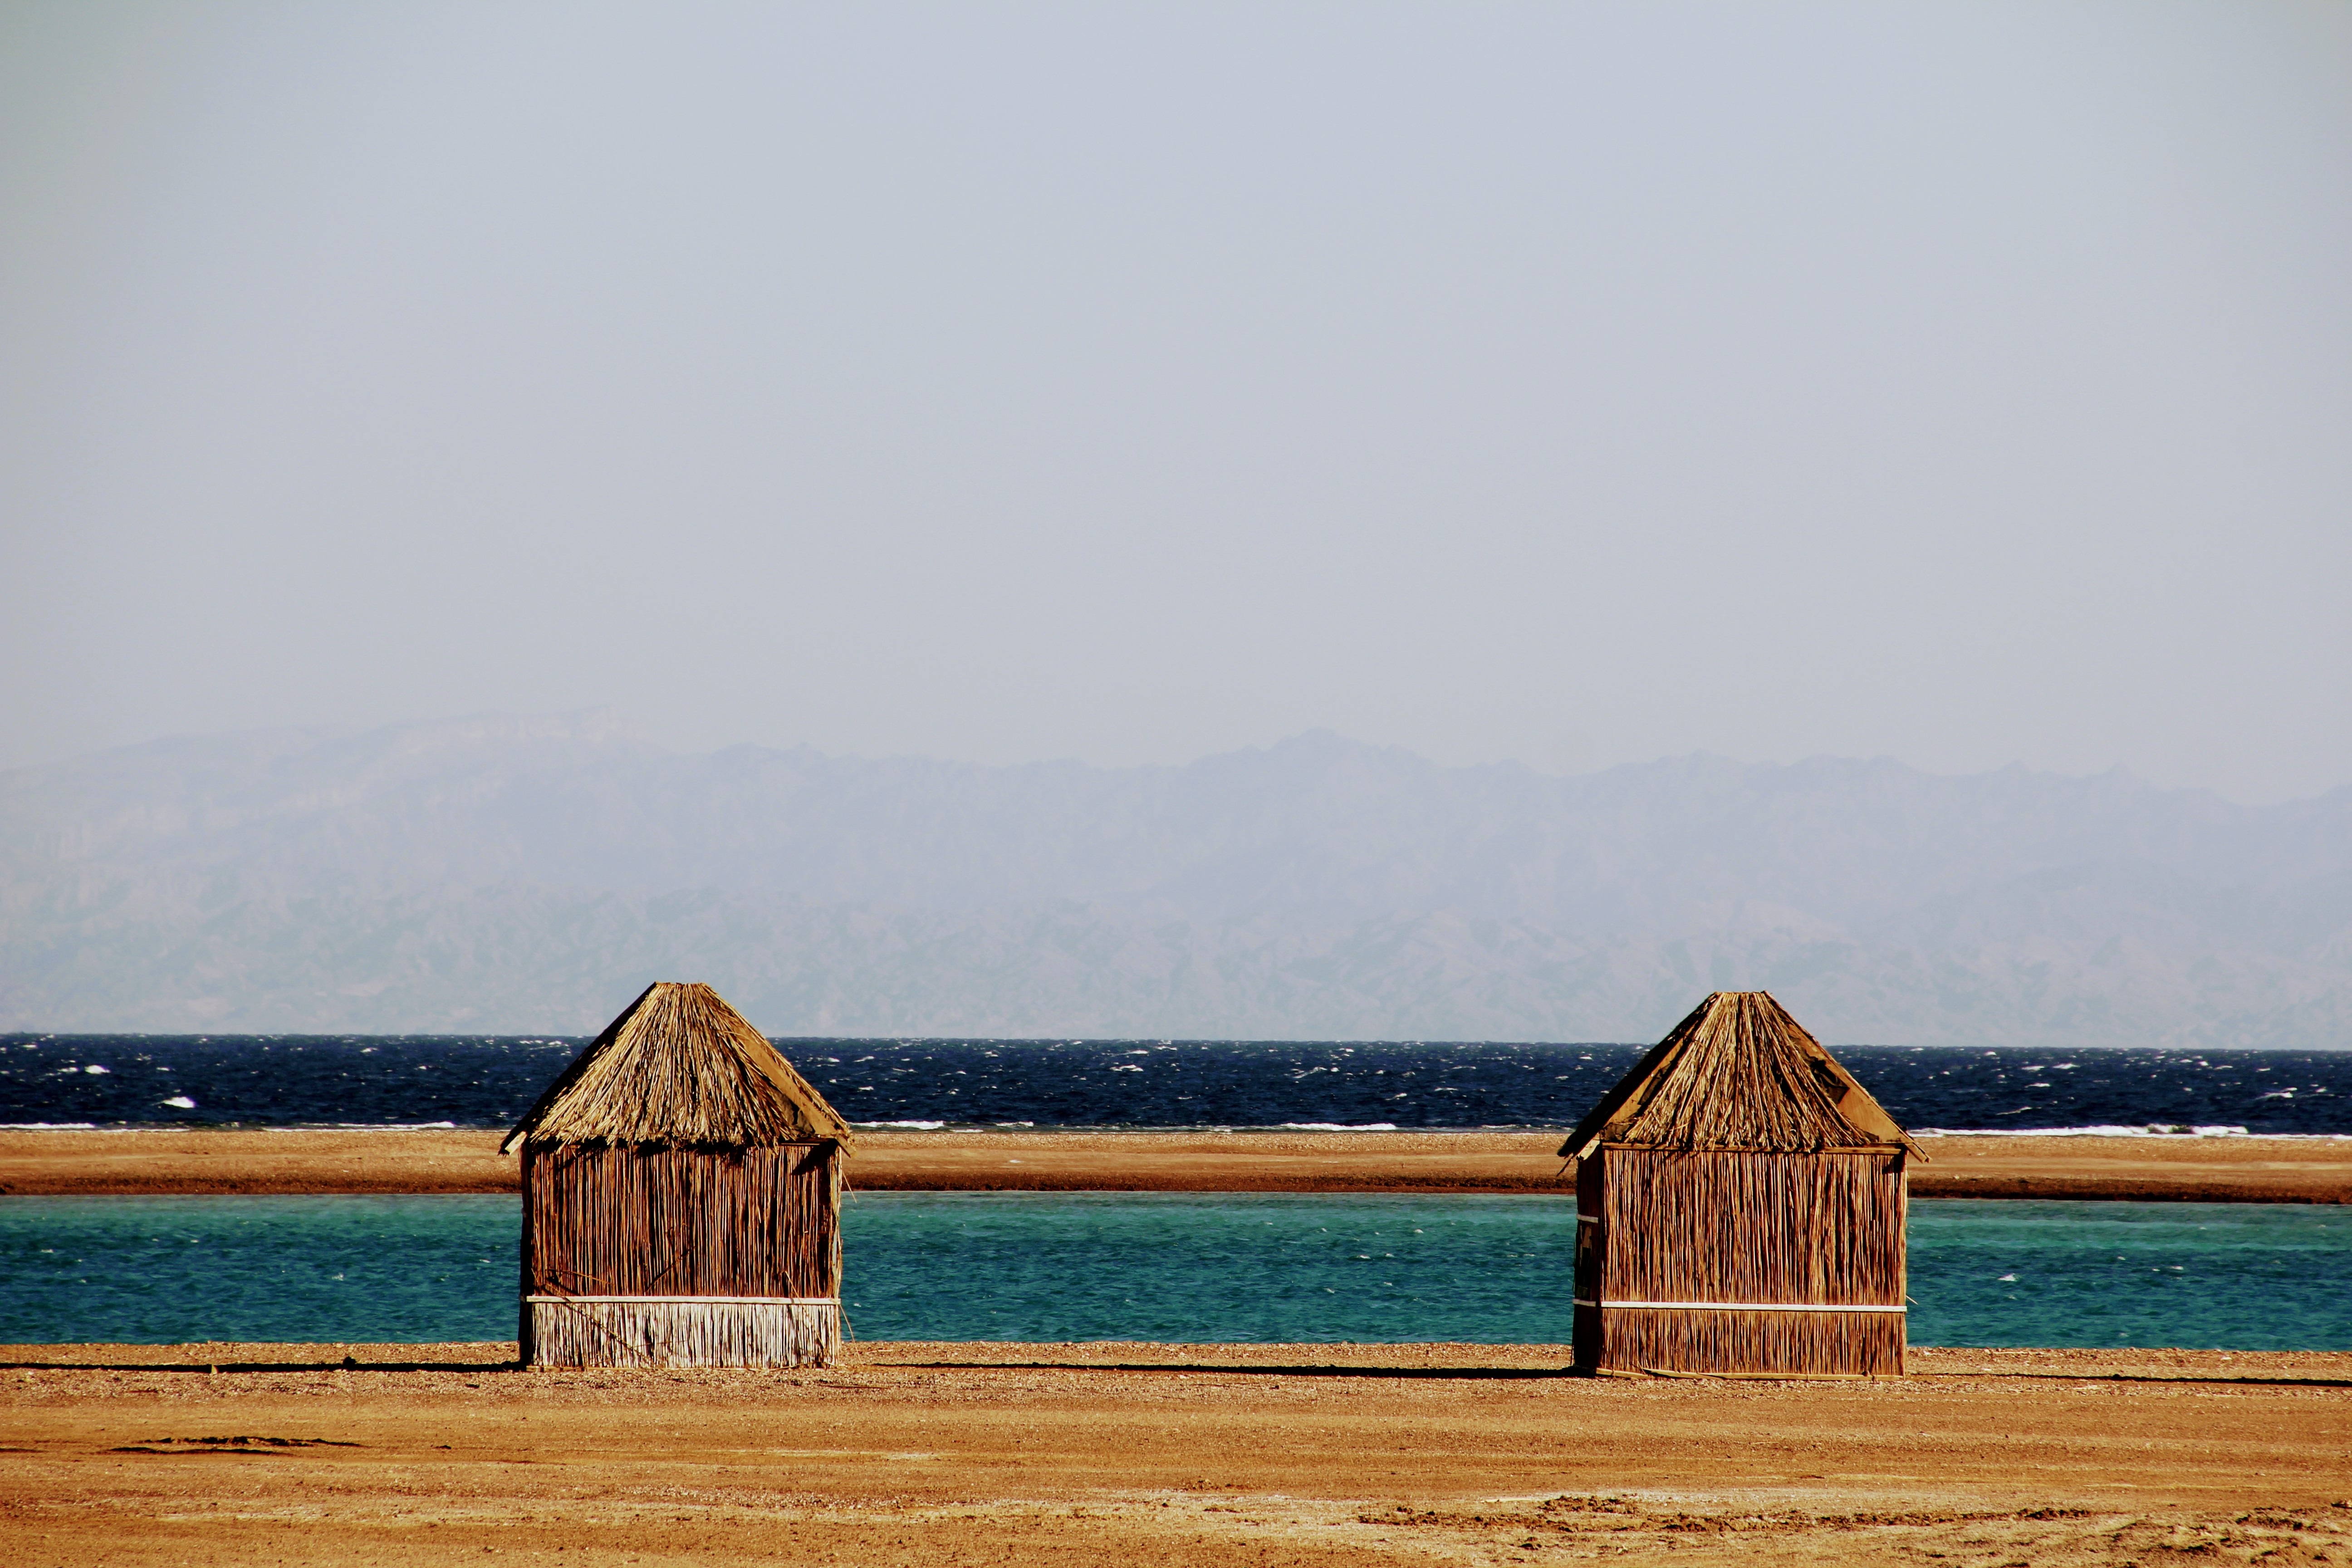
beach, sea, water, nature, horizon, sky, morning, home, monument, small, single, bedouin, single house, nomad home, bedouin house